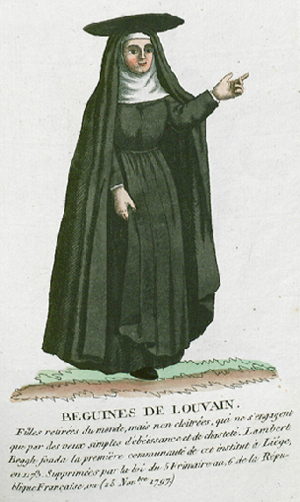
Collection de costumes de tous les ordres monastiques, supprimés à differentes époques, dans la ci-devant Belgique, Bruxelles, Philippe Joseph Maillart et sœur, 1811
Le grand béguinage de Louvain est le plus vieux et le plus grand des deux béguinages que compte la ville belge de Louvain, dans la province du Brabant flamand.